Riverside Resort Hotel & Casino

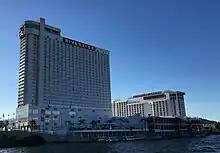
The property as seen from the Colorado River in 2018

Don Laughlin's Riverside Resort Hotel & Casino is a hotel and casino on the banks of the Colorado River in Laughlin, Nevada.